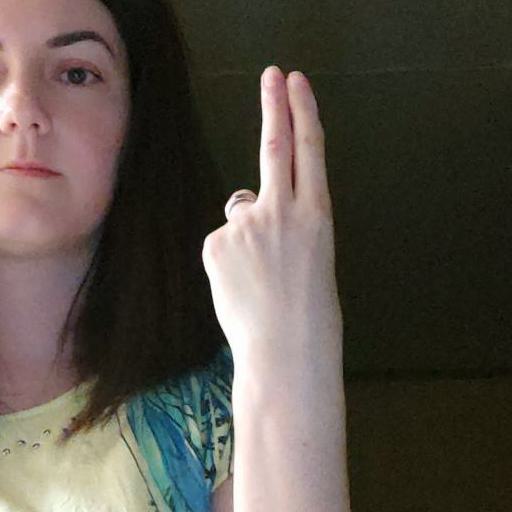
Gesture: two_up_inverted